Fort Cowan Cowan

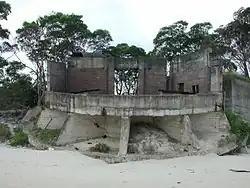
Gun emplacement, Fort Cowan Cowan

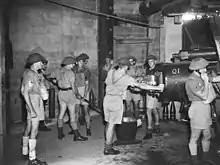

Fort Cowan Cowan is a heritage-listed World War II fortification at 30 Jessie Wadsworth Street, Moreton Island, City of Brisbane, Queensland, Australia. It is also known as RAN 3 Cowan Cowan, Fort Cowan and Cowan Cowan Battery. It was added to the Queensland Heritage Register on 1 October 2007.